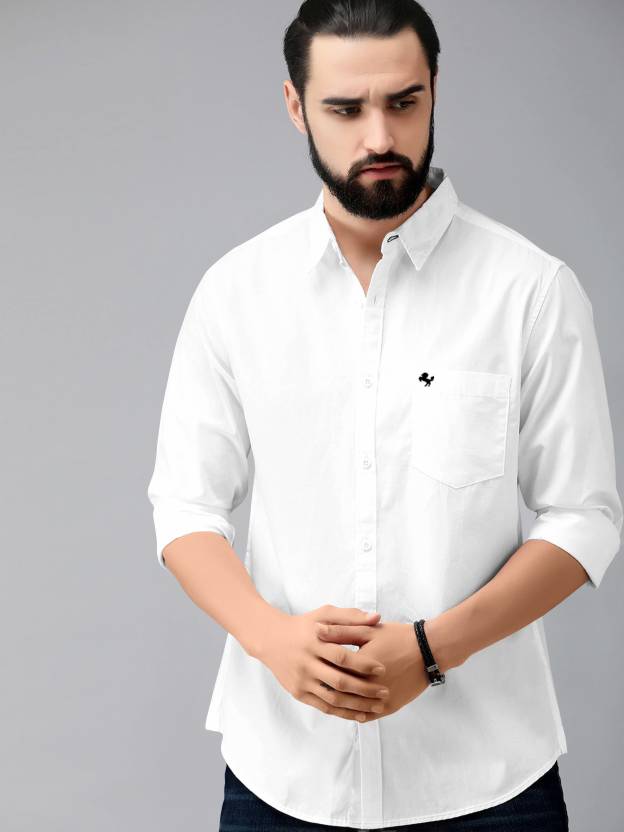
Product: Men Regular Fit Solid Spread Collar Casual Shirt
Price: ₹357
Colors: White
Pattern: Solid
Description: Enhance your look by wearing this trendy shirt. Team it with a pair of Sharp Looking Chinos and Tassel Loafers for a Dapper Look